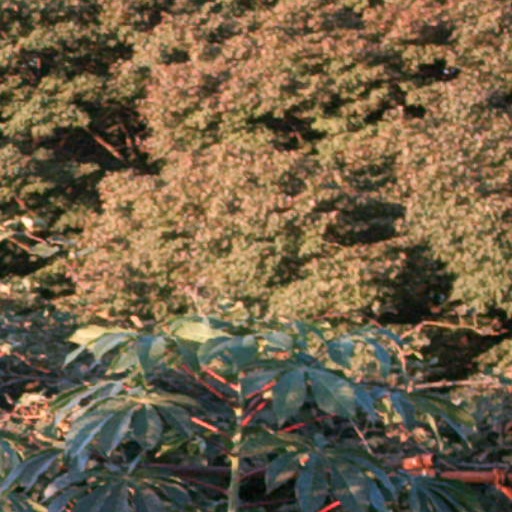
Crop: cassava